Charlotte Forten Grimké House

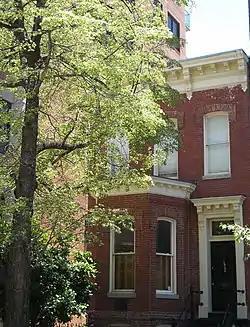

The Charlotte Forten Grimké House is a historic house at 1608 R Street NW in the Dupont Circle neighborhood of Northwest Washington, D.C., United States. From 1881 to 1886, the house was home to Charlotte Forten Grimké (1837–1914), an African-American abolitionist and educator, one of the first Northerners to enter Union-controlled areas of the South during the American Civil War in order to teach freedmen and their children. The house was designated a National Historic Landmark in 1976.